Australia–Turkey relations

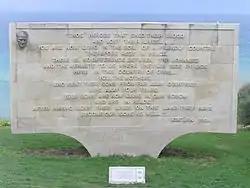
Memorial of ANZAC Cove; commemorating the loss of thousands of Turkish and Anzac soldiers in Gallipoli

The first encounter of Turkey and Australia was on the battlefields of Çanakkale. Allied troops from the British Empire, France and Russia landed in Gallipoli to secure passage through the Dardanelles, providing a naval route to Russia, an allied power.